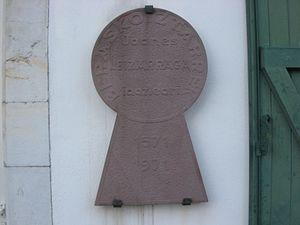
Plaque en basque à la mairie de Briscous (Pyrénées-Atlantiques) (Pyrénées).